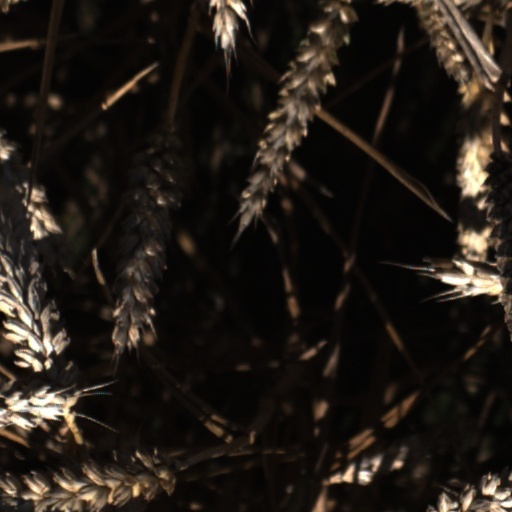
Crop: wheat